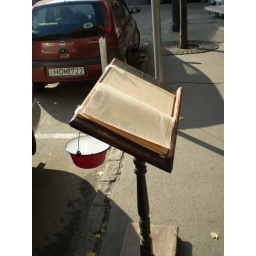
Coffee Shop menu on a book stand outside the shop in the castle district